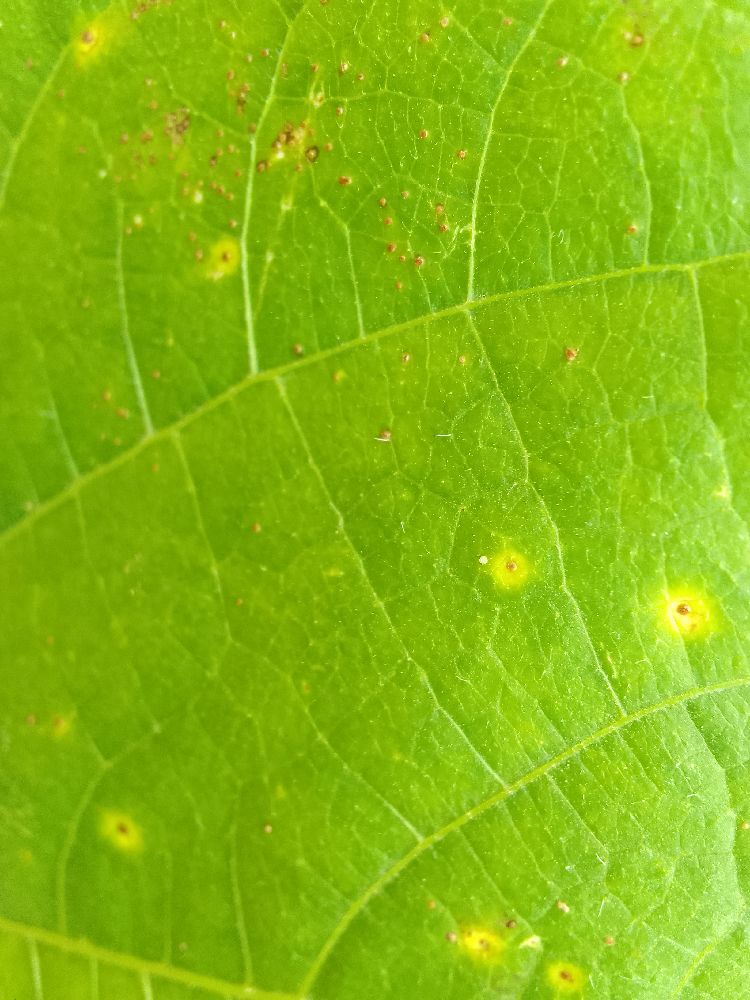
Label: rust